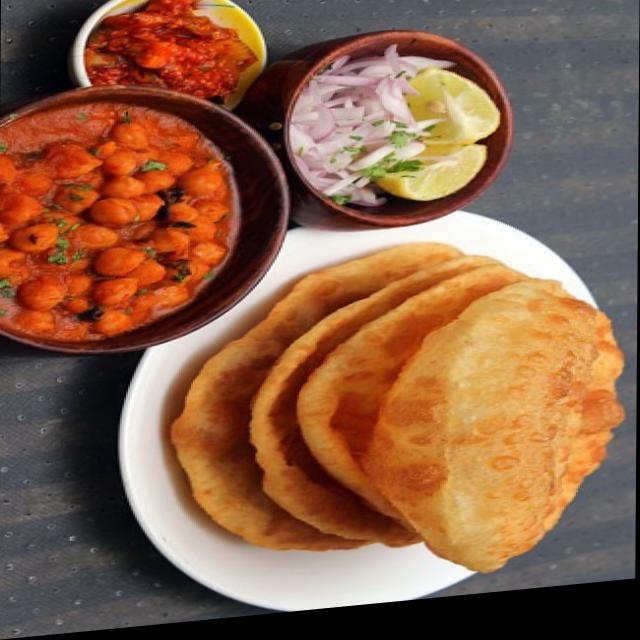
Dish: chole_bhature